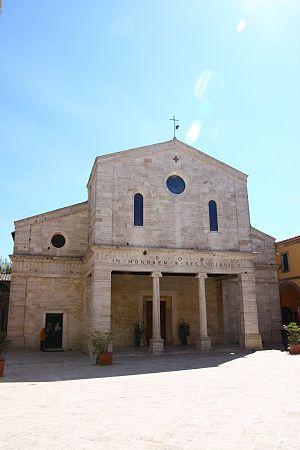
Le Dôme de Chiusi ou Concattedrale di San Secondiano est la cathédrale construite aux alentours du VIᵉ siècle, de la ville de Chiusi dans la province de Sienne en Toscane, dédiée à San Secondiano patron de la ville et appartenant au diocèse de Montepulciano-Chiusi-Pienza.